Zebu

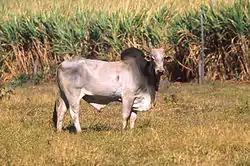
A Zebu bull

Compared to taurine cattle, the zebu is well adapted to the hot tropical savanna climate and steppe environments. These adaptations result in higher tolerance for drought, heat and sunlight exposure.